Chinese Paladin 3 Gaiden: Wenqing Pian

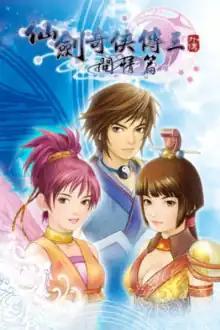

Chinese Paladin 3 Gaiden: Wenqing Pian, also known as The Legend of Sword and Fairy 3 Gaiden: Quest for Love or Sword and Fairy 3 Gaiden, is a "xianxia"-themed fantasy adventure role-playing video game developed by Taiwanese game company Softstar Entertainment's Shanghai subsidiary. It is the fourth installment in "The Legend of Sword and Fairy" video game series, and is a direct sequel/sidequel to "The Legend of Sword and Fairy 3", set 18 years after the plot of the latter.